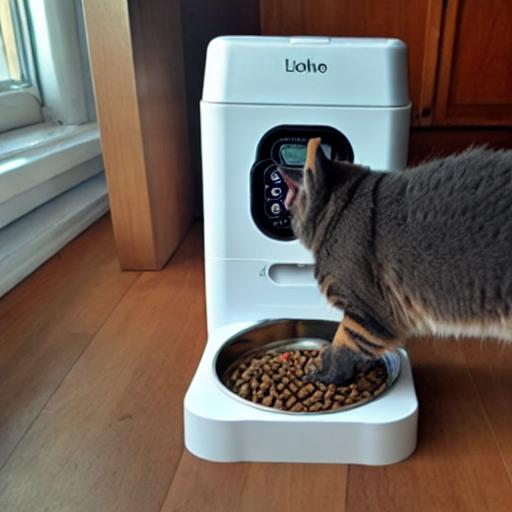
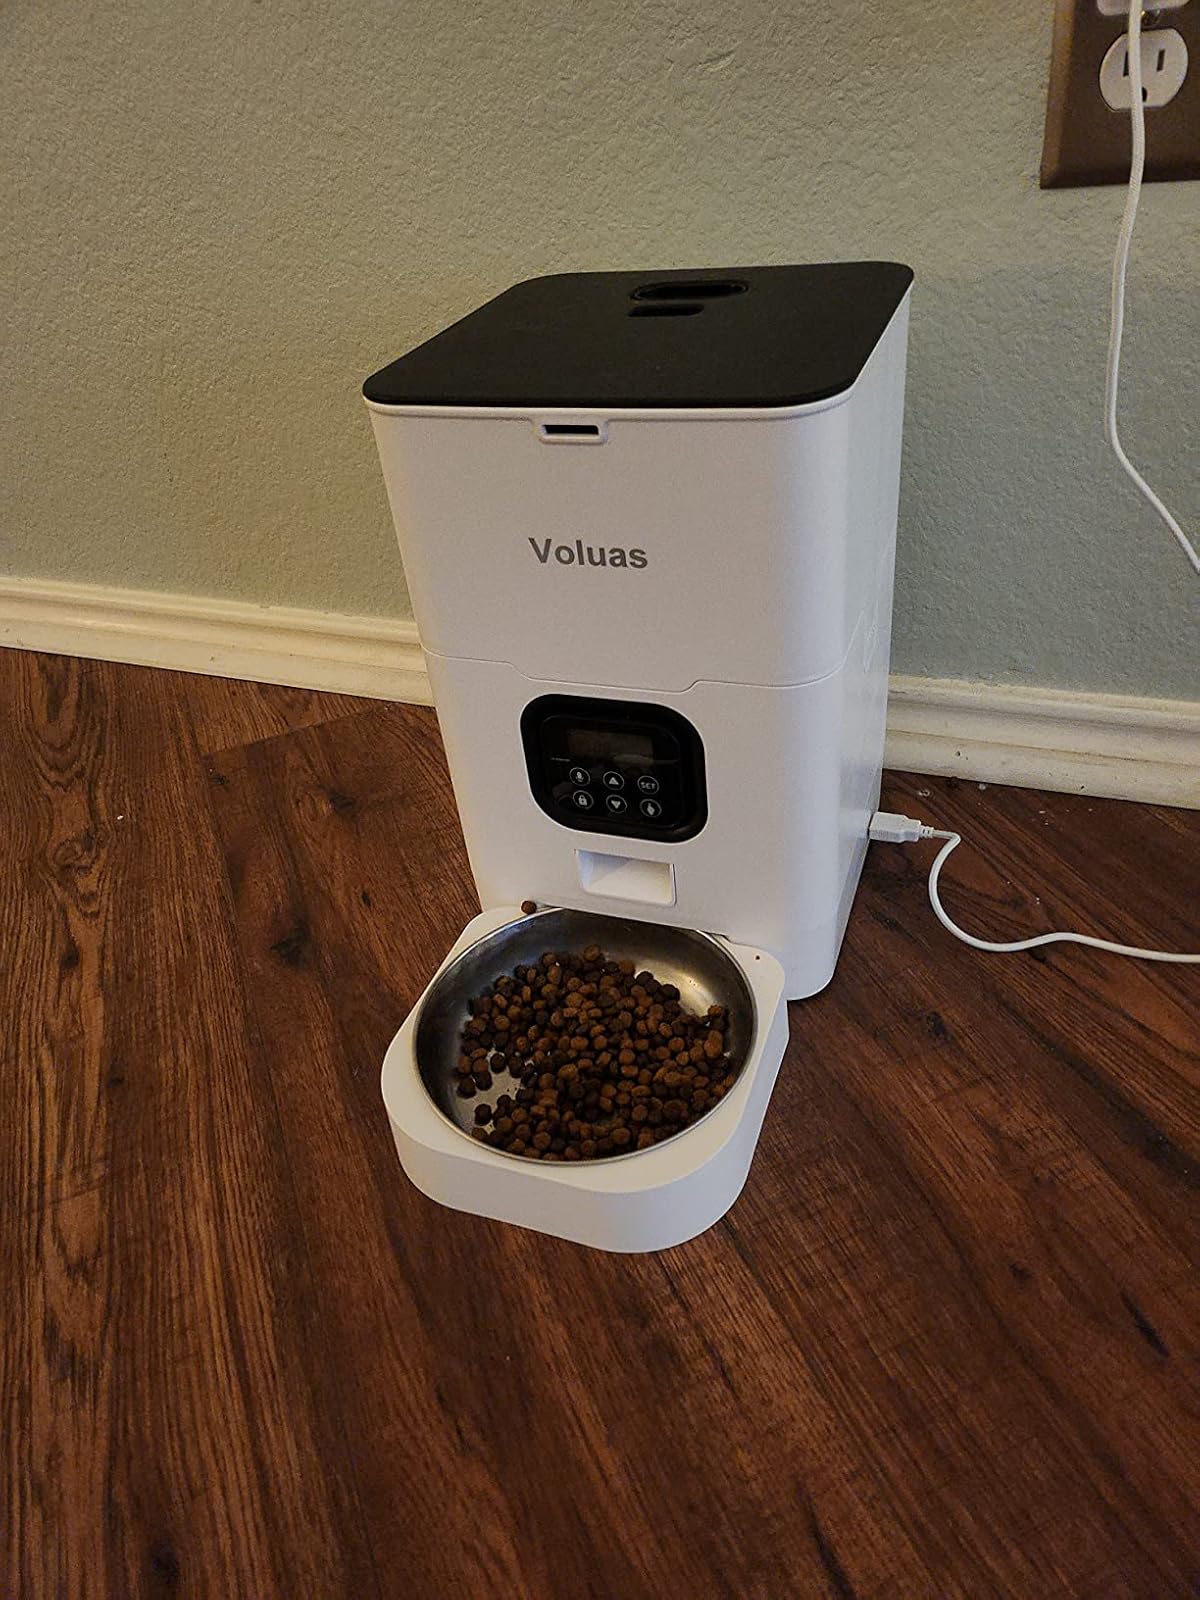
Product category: items_feeder
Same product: no